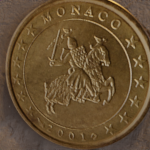
Coin value: 10cents
Country: mo
Edition: 2001